Hounds and jackals

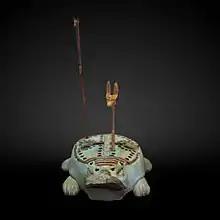
Hounds and jackals game set.

Hounds and jackals, also known as 58 holes, is a well-known Bronze Age board game which was invented in Ancient Egypt 4,000 years ago. It is possible, given the present evidence from Anatolia and the Caucasus, that this game may not have originated in Egypt after all. This has been suggested in the past, but now there is more evidence for the early popularity of this game far from Egypt.